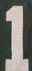
Number: 1